Grodno

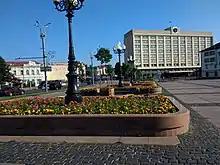

As an important centre of trade, commerce, and culture, Grodno was a notable royal city and was also one of the royal residences and political centers of the Polish–Lithuanian Commonwealth. In the 1580s, Grodno was the "de facto" capital of the Polish–Lithuanian Commonwealth, when King Stephen Báthory of Poland moved his main residence and military headquarters there. Stephen Báthory rebuilt the Old Grodno Castle into an important royal residence and built the Renaissance Batorówka Palace. The Old and New Castles were often visited by the Commonwealth monarchs. Kings Casimir IV Jagiellon and Stephen Báthory died there, and the latter was initially buried at the local Church of the Blessed Virgin Mary. Grodno was one of the places where the Sejms of the Polish–Lithuanian Commonwealth were held, incl. the last Sejm in the history of the Commonwealth in 1793.